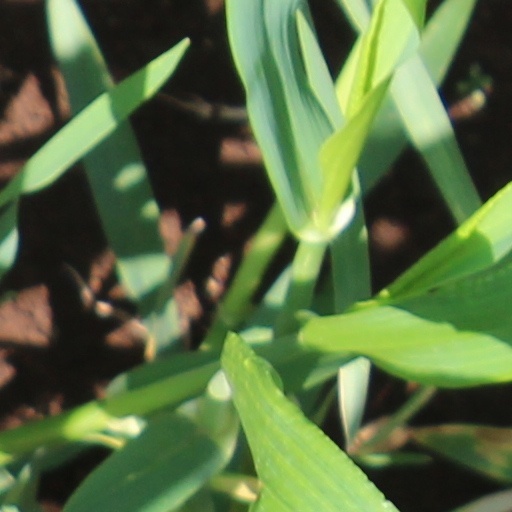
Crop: wheat